Slayers The Motion Picture

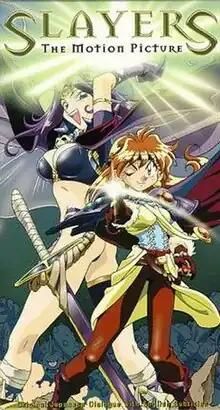
VHS cover of the North American release

Slayers – The Motion Picture, also known as Slayers Perfect (or Slayers the Movie: Perfect Edition) and originally released in Japan simply as , is a 1995 Japanese animated comic fantasy adventure film directed by Hiroshi Watanabe and written by Kazuo Yamazaki, based on the novels by Hajime Kanzaka. It was the first animated entry released in the "Slayers" media franchise and received positive reviews from critics. In the film, young sorceresses Lina Inverse and Naga the Serpent reunite to go on vacation to the magical island of Mipross, but they soon find that things there are not quite what they seem and a mighty evil force might be involved.